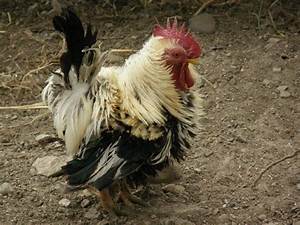
Label: chicken